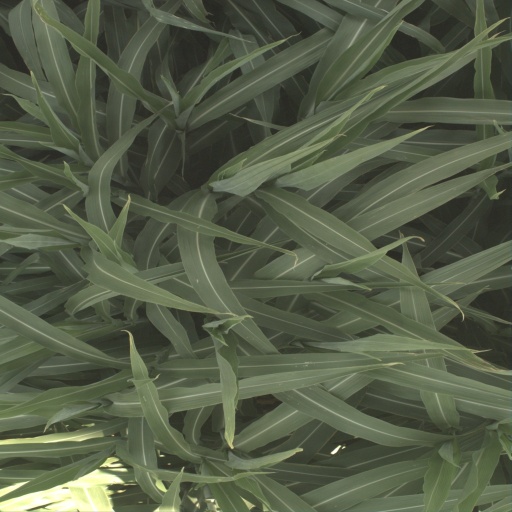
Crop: sorghum